Mercedes-Benz W110

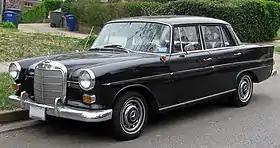
Mercedes-Benz 190Dc (W110)

The W110 is a line of mid-size primarily inline four-cylinder executive cars produced by Mercedes-Benz between 1961 and 1968. The company's basic line of for much of the 1960s, it was part of Mercedes' unified platform of "Fintail" models – first introduced as a six-cylinder Mercedes W111 in 1959.